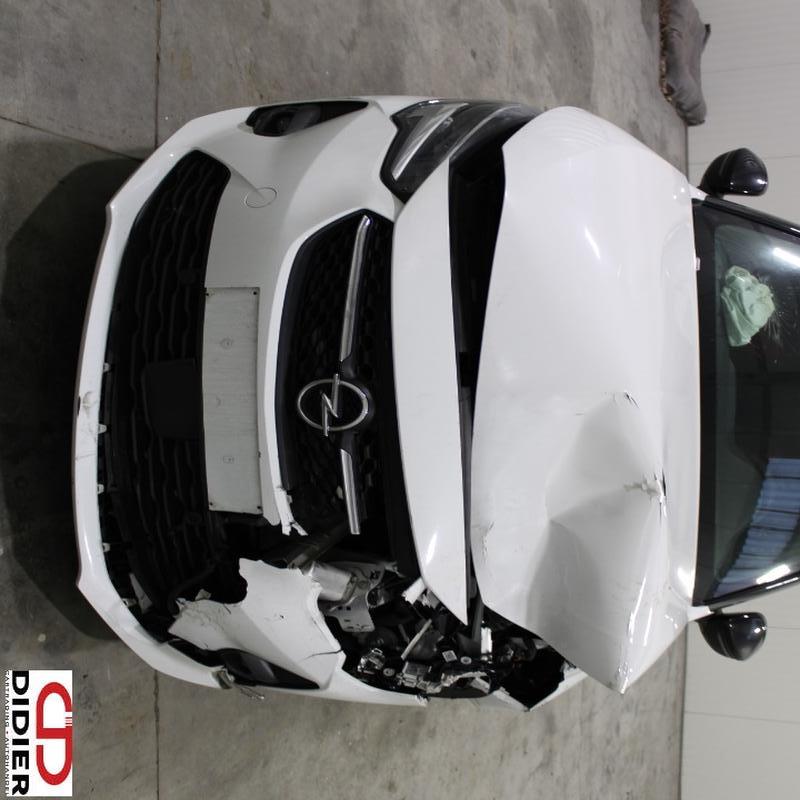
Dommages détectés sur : pare-choc avant, feu avant gauche, capot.
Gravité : majeur